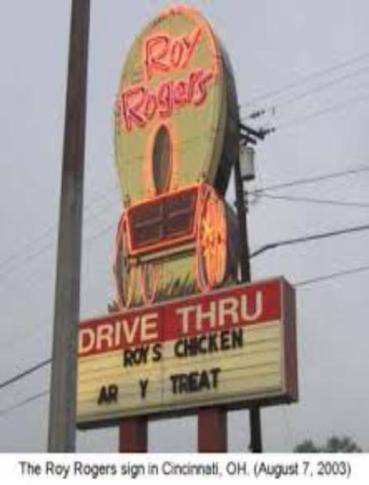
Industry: Food